Vladimir Pavlecka

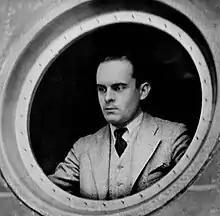
Pavlecka

Vladimir Pavlecka (May 20, 1901 – June 28, 1980) was a Czech-American inventor and aircraft designer. He was the chief inventor of flush riveting and held other important patents.